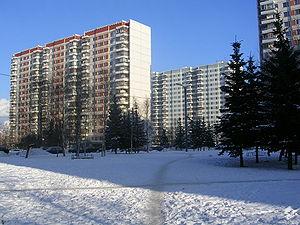
Un village olympique est une infrastructure créée pour les Jeux olympiques ou réaffectée à cet évènement, située dans la ville les accueillant ou à proximité, pour héberger toutes les délégations dans un même lieu.